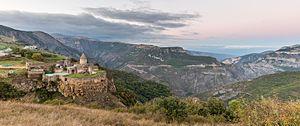
Tatev monastery during sunset, Syunik Province, southeastern Armenia. The Armenian Apostolic monastery, built in the 9th century, hosted in the 14th and 15th centuries one of the most important Armenian medieval universities, the University of Tatev, which contributed to the advancement of science, religion and philosophy, reproduction of books and development of miniature painting. Magyar: A Tatev-kolostor napnyugtakor (Örményország, Szjounik tartomány) Italiano: Il Monastero di Tatev al tramonto, provincia di Syunik, Armenia sudorientale. Il monastero apostolico armeno, costruito nel IX secolo, nel XIV e XV secolo ha ospitato una delle più importanti università medievali armene, l'Università di Tatev, che ha apportato progressi in scienze, religione e filosofia, oltre che un notevole contributo alla preservazione della cultura e del credo d'Armenia mediante la riproduzione di libri e lo sviluppo della miniatura. 한국어: 아르메니아 남동부 슈니크 주 타테브 수도원의 해질녘. 아르메니아 사도교회는 9세기에 세워져 14세기와 15세기에 중요한 아르메니아 중세 대학 중 하나인 타테브 대학을 운영했고, 과학, 종교, 철학 등의 발전과 도서의 재출간과 세밀화의 발달에 기여했다. Македонски: Татевскиот манастир (IX в.) во покраината Сјуник, југоисточна Ерменија.
Tatev est un monastère arménien situé dans la région de Goris, à 316 km d’Erevan au sud-est de l'Arménie, dans le marz de Syunik, anciennement province du Zanguezour. Ce monument, le plus important du Sud du pays, a été placé par l'Arménie sur sa liste indicative du patrimoine mondial de l'UNESCO en 1995.